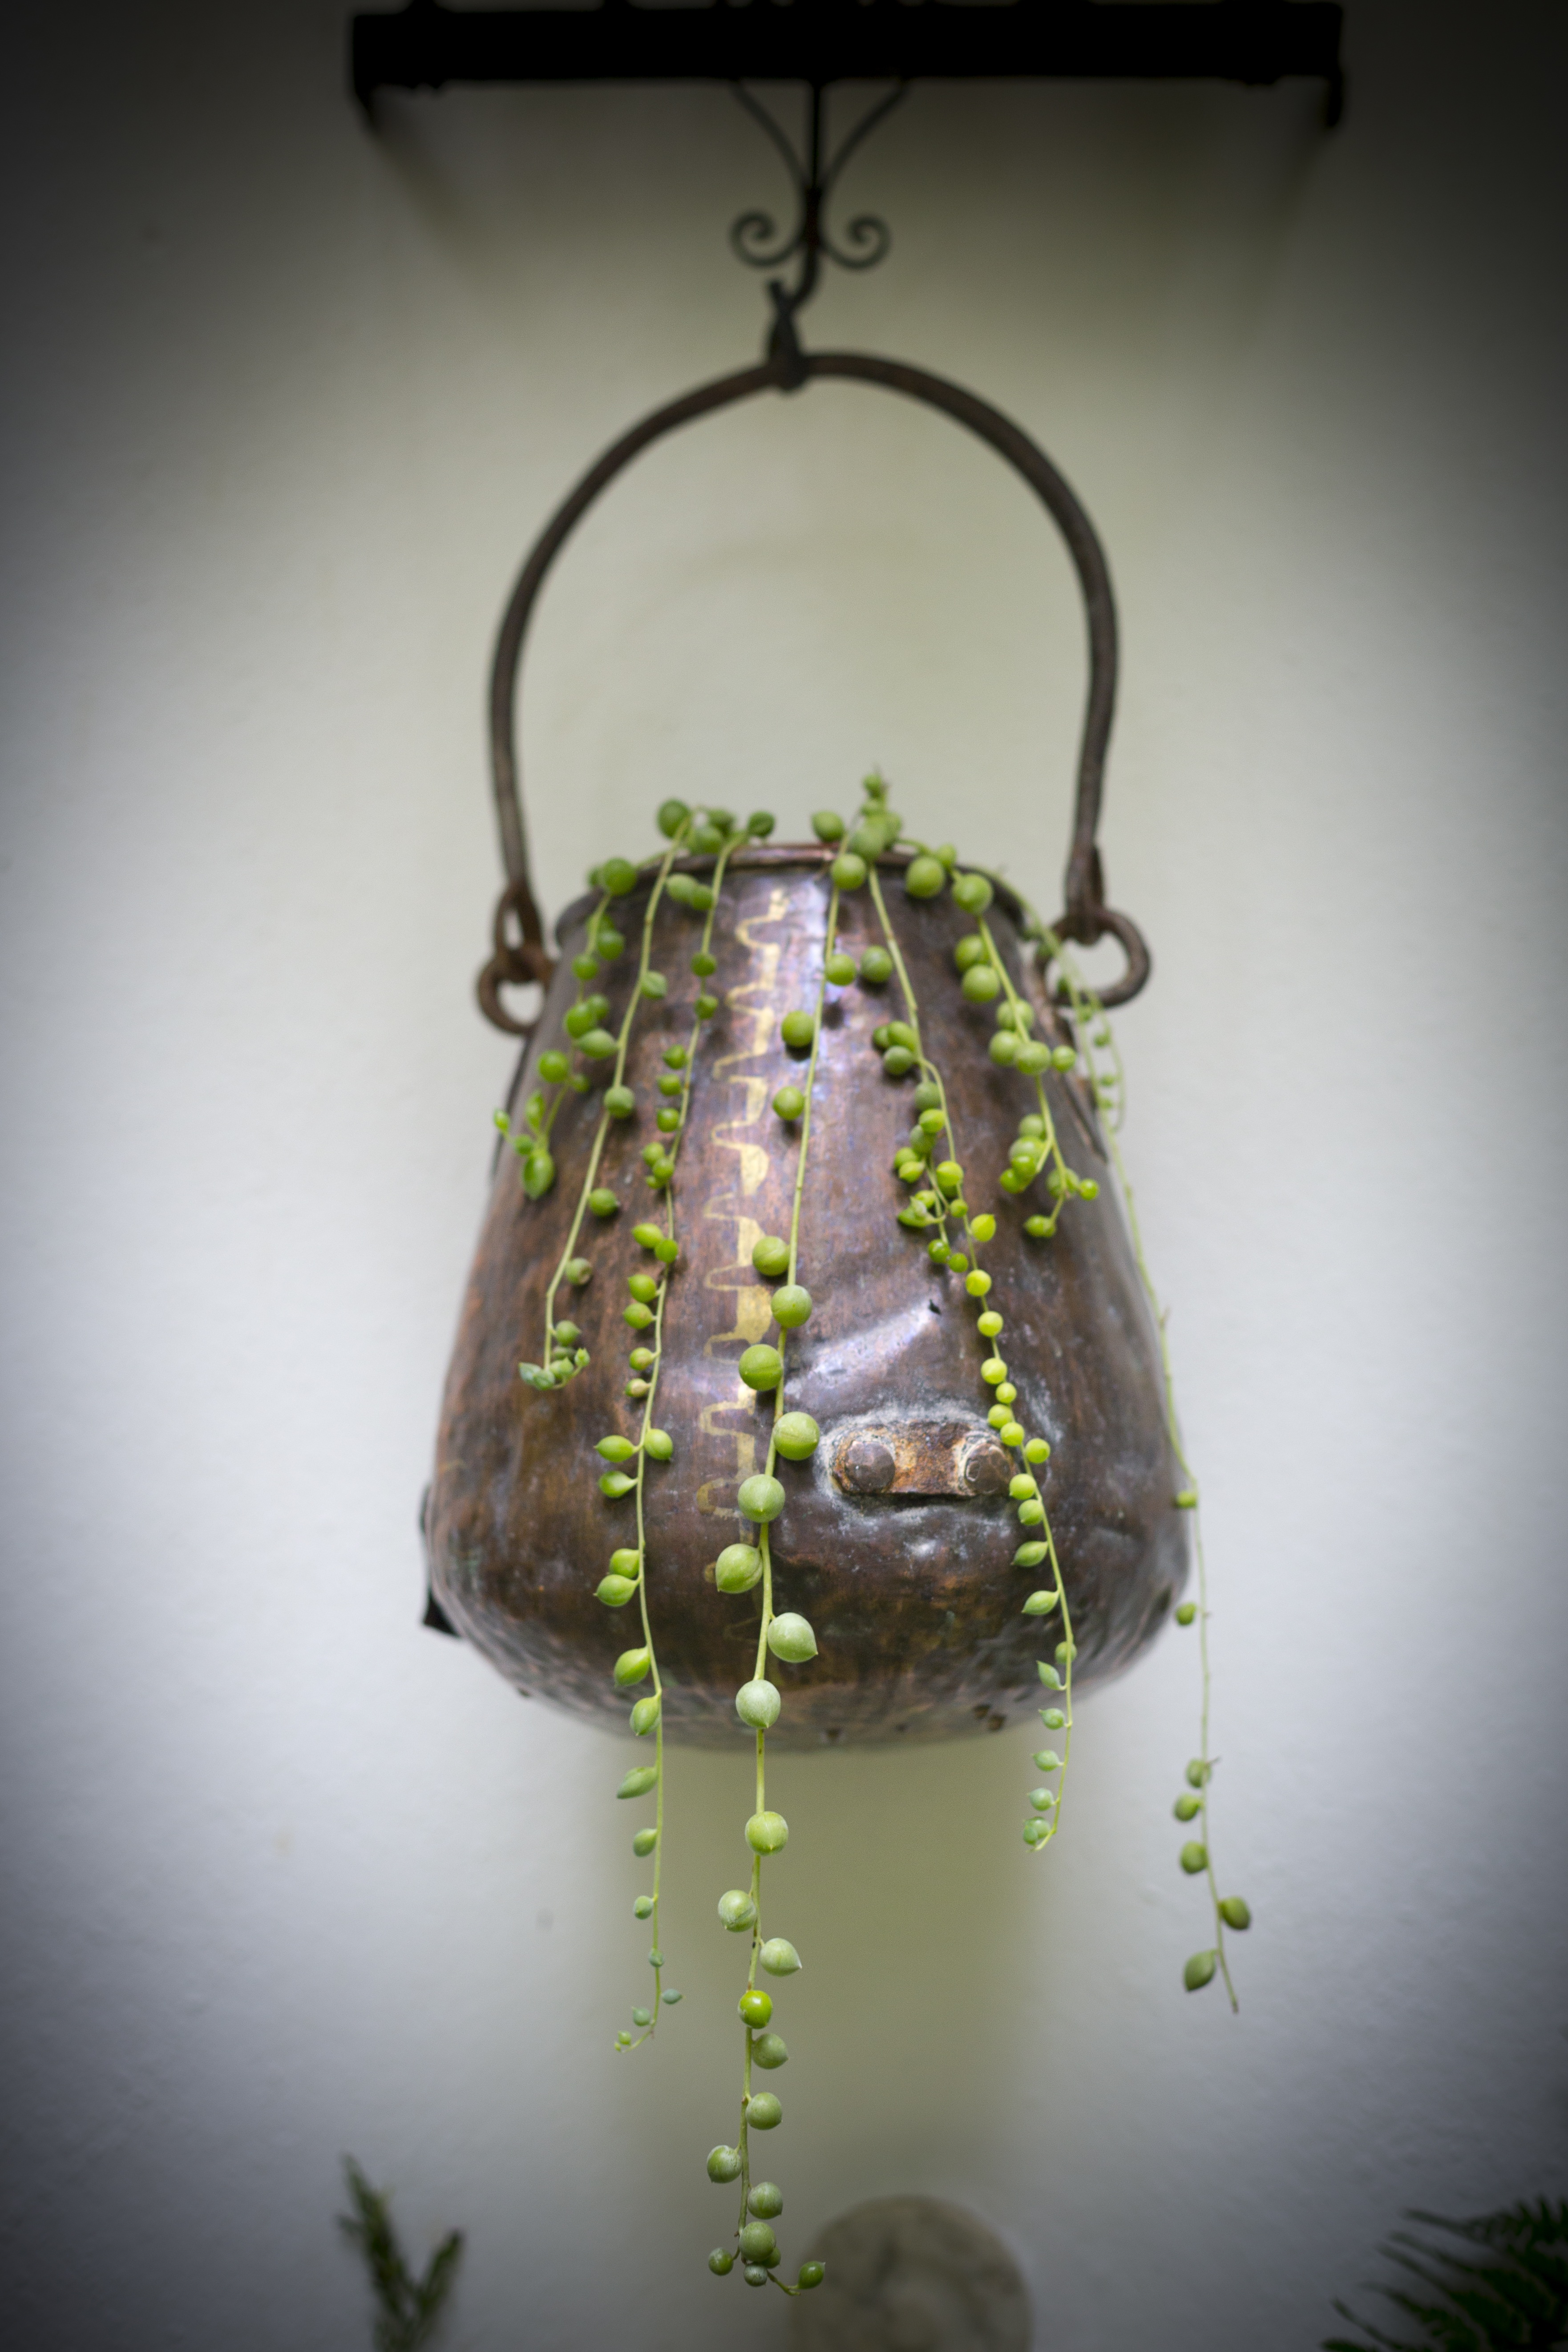
plant, leaf, flower, spring, green, insect, lighting, potted plant, close up, spain, flowerpot, cordoba, macro photography, rosario, patios de c rdoba